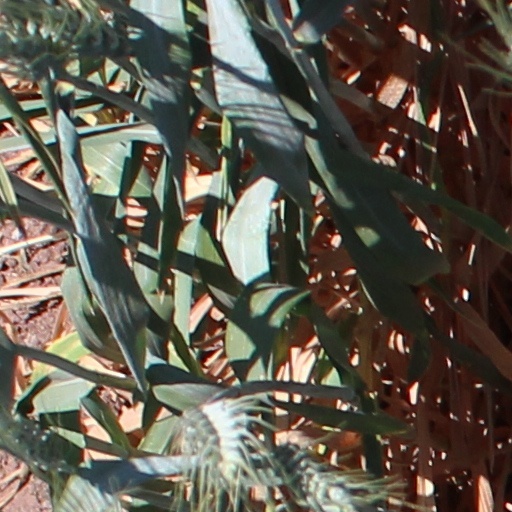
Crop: wheat